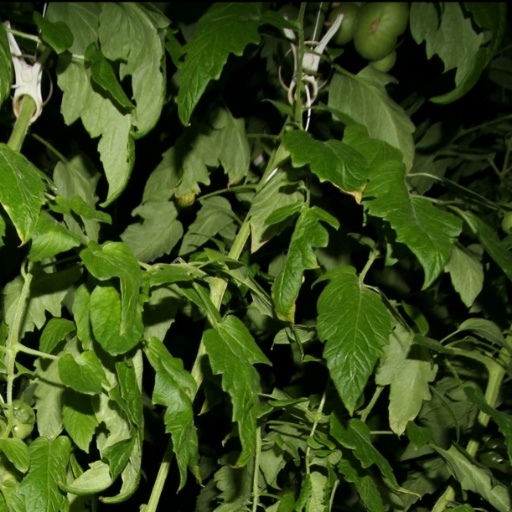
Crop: tomato